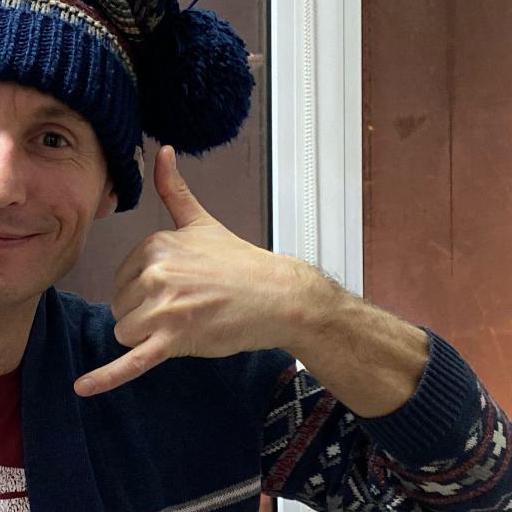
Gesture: call